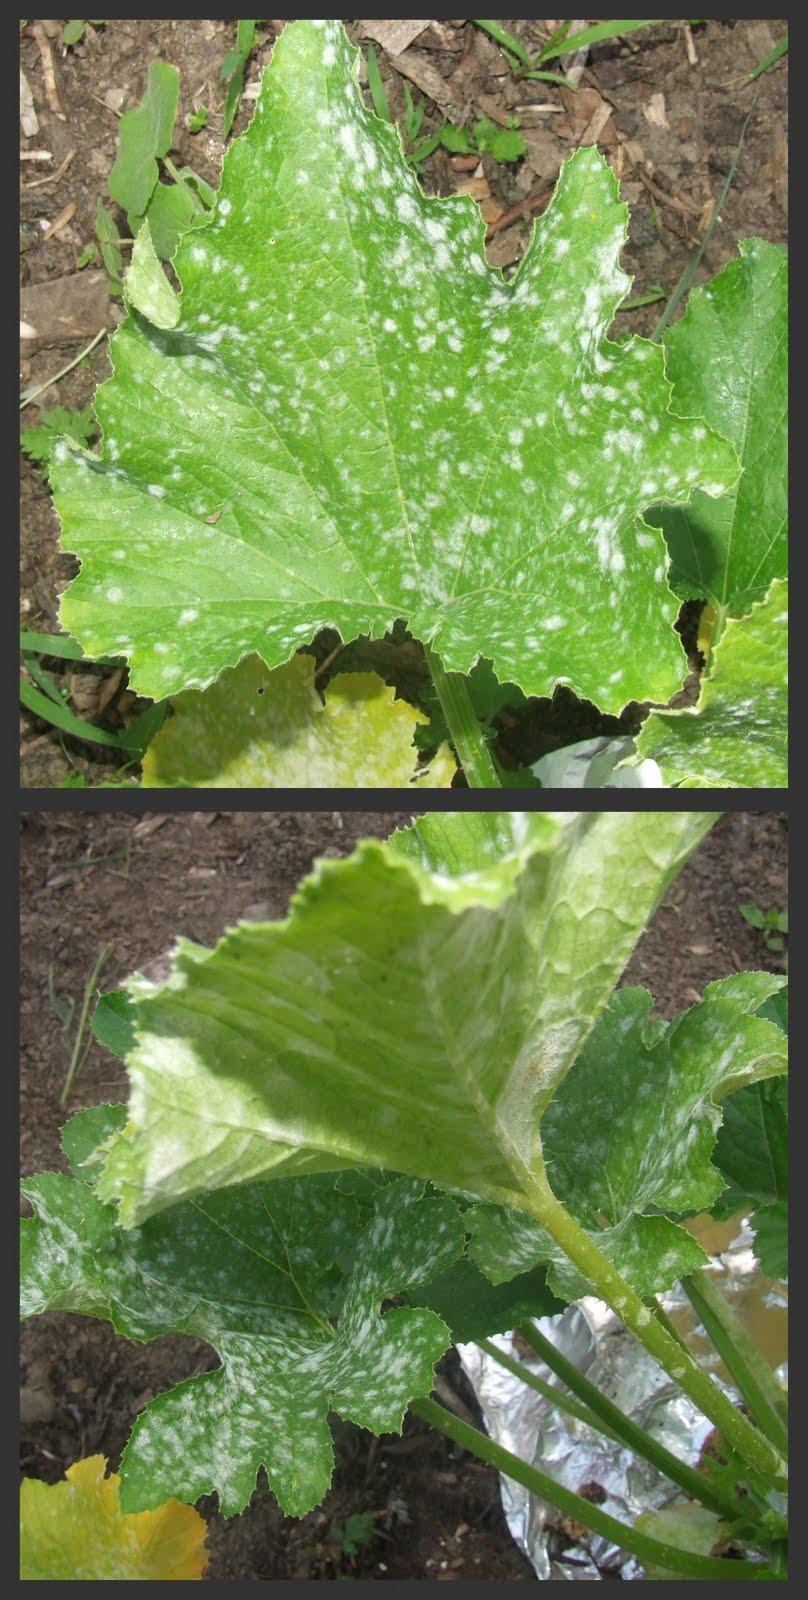
Plant: Zucchini
Disease: zucchini powdery mildew